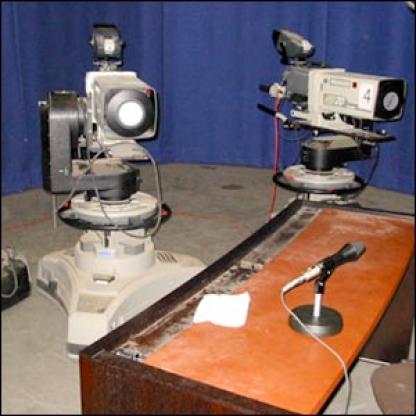
Scene: Indoor